Intermodal freight transport

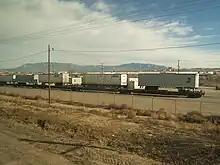
Highway semi-trailers in piggyback service in Albuquerque, New Mexico

In the United Kingdom, containers were first standardised by the Railway Clearing House (RCH) in the 1920s, allowing both railway-owned and privately-owned vehicles to be carried on standard container flats. By modern standards these containers were small, being long, normally wooden and with a curved roof and insufficient strength for stacking. From 1928 the London, Midland & Scottish Railway offered "door to door" intermodal road-rail services using these containers. This standard failed to become popular outside the United Kingdom.